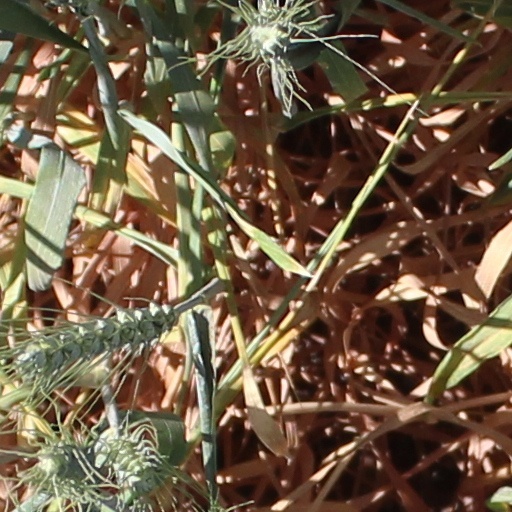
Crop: wheat